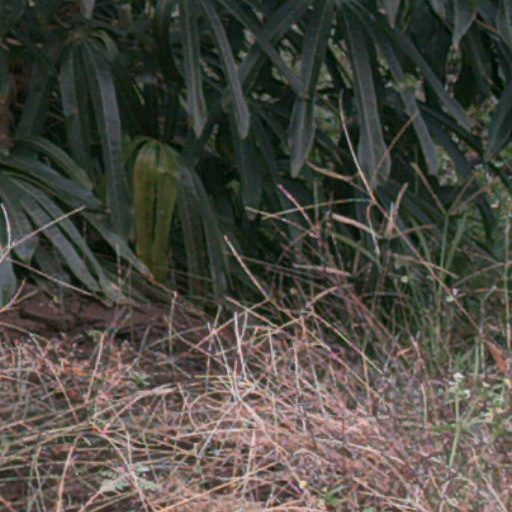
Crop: cassava